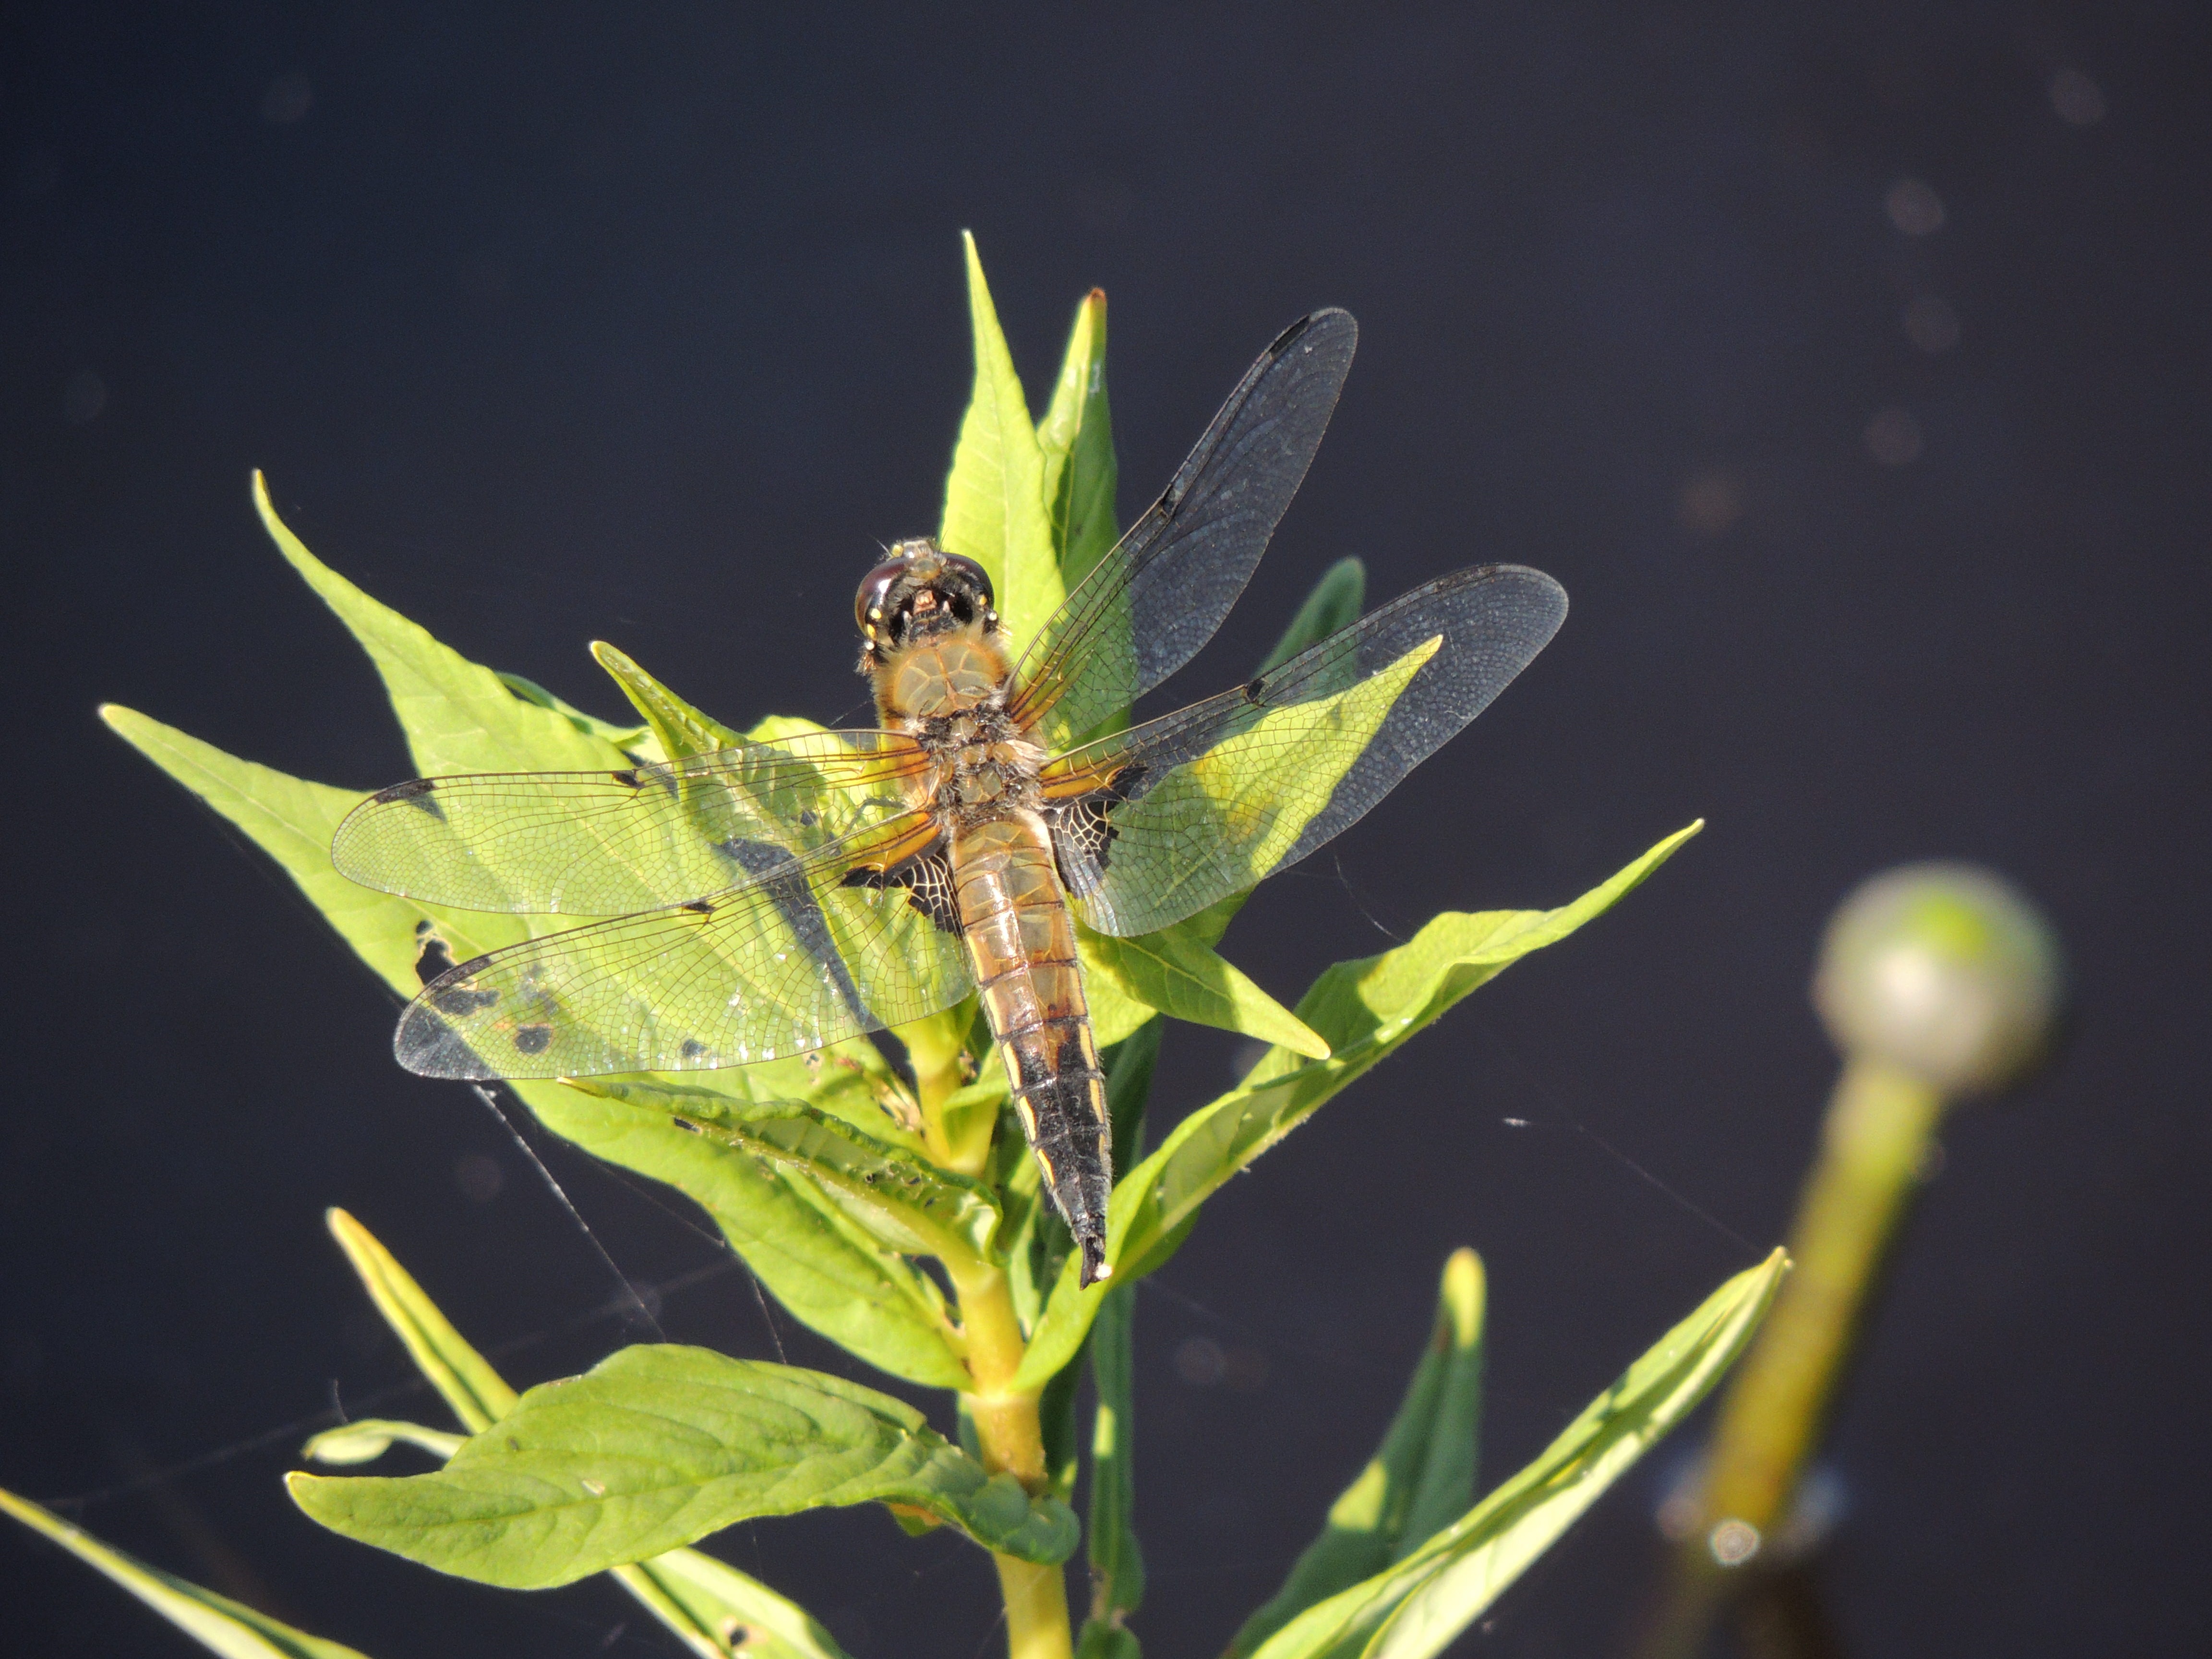
water, nature, grass, plant, leaf, flower, green, insect, macro, yellow, close, flora, fauna, invertebrate, close up, dragonfly, grasshopper, macro photography, garden pond, flowering plant, compound eyes, predatory insect, pond inhabitants, plant stem, land plant